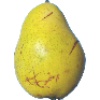
Label: pear_monster